Allan Dorans

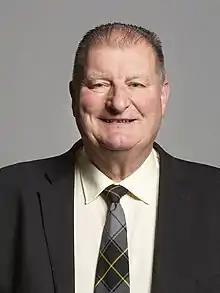
Official portrait, 2019

Allan Hopkins Dorans (born 30 July 1955) is a Scottish National Party (SNP) politician who served as the Member of Parliament (MP) for Ayr, Carrick and Cumnock from 2019 until his eventual electoral defeat at the 2024 general election.